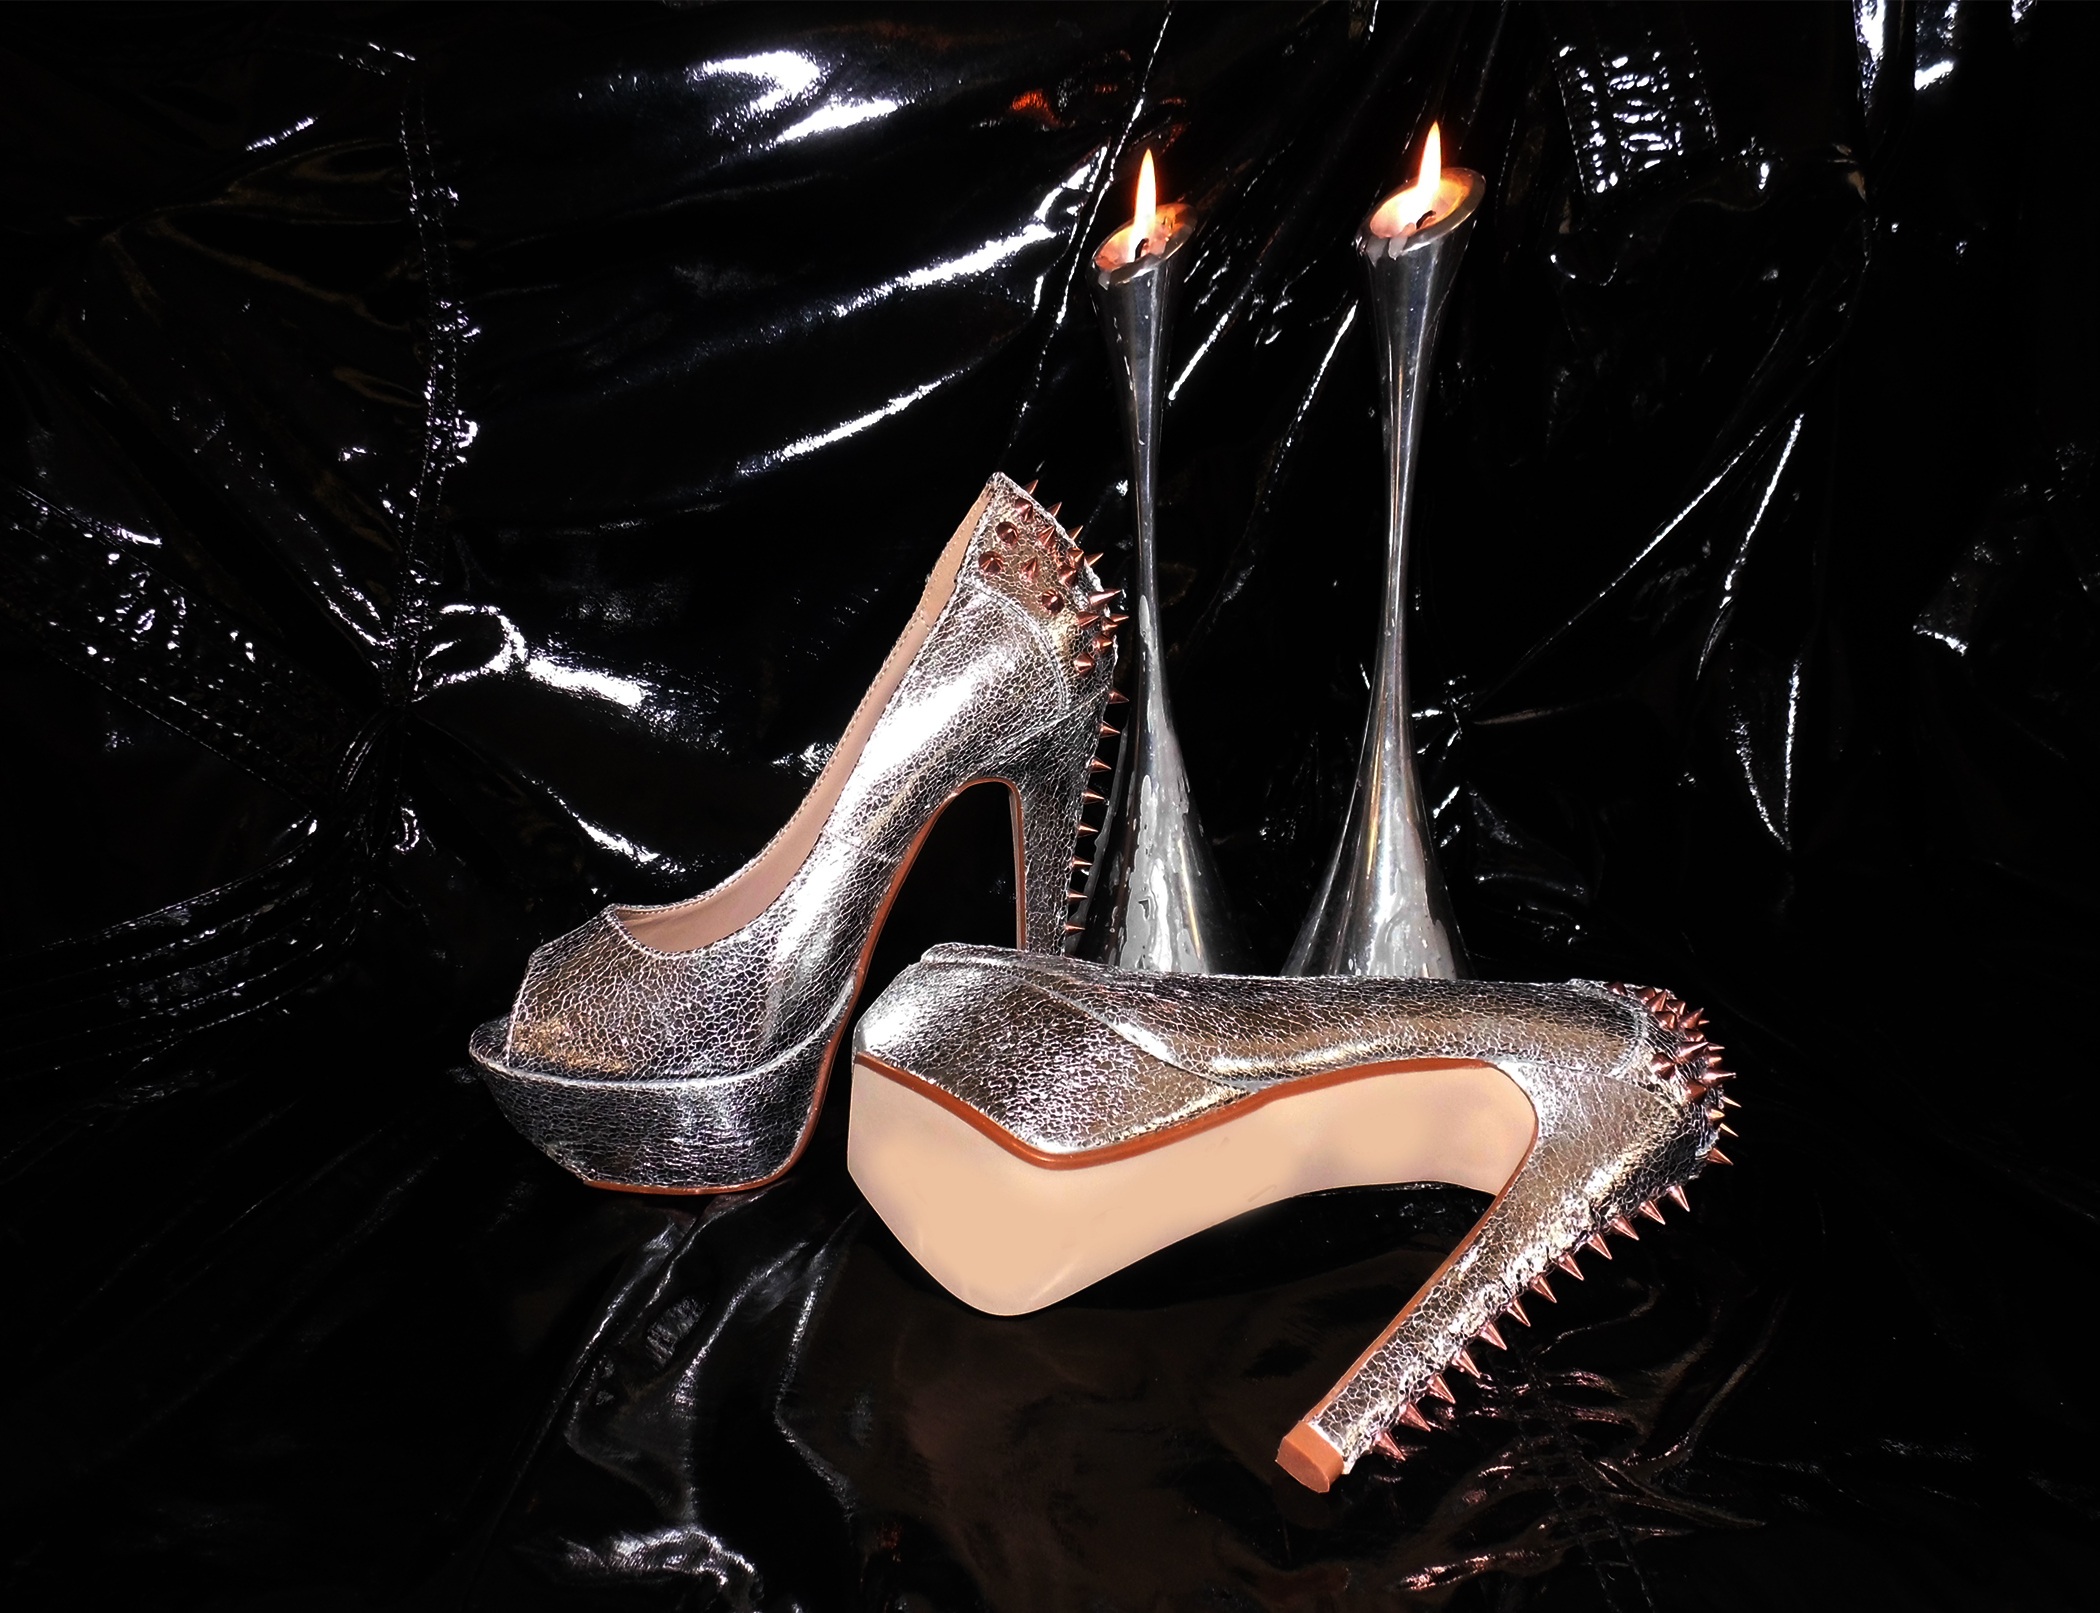
leather, female, high, paint, cozy, darkness, fashion, rest, black, shoes, lights, candles, footwear, enjoy, erotic, locker, chill out, high heels, women's power, paragraphs, high heeled footwear